Zumba Fitness Core

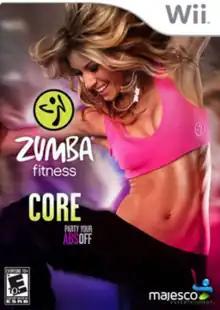
North American Wii cover art

Zumba Fitness Core is the third video game in the installment of the Fitness series, based on the Zumba program. It is also the sequel "Zumba Fitness 2" (2011), later followed by "" (2013). It is developed by Zoë Mode and published by Majesco Entertainment. It was released on 16 October 2012. Unlike previous games, the game mainly focus on the abdomen.